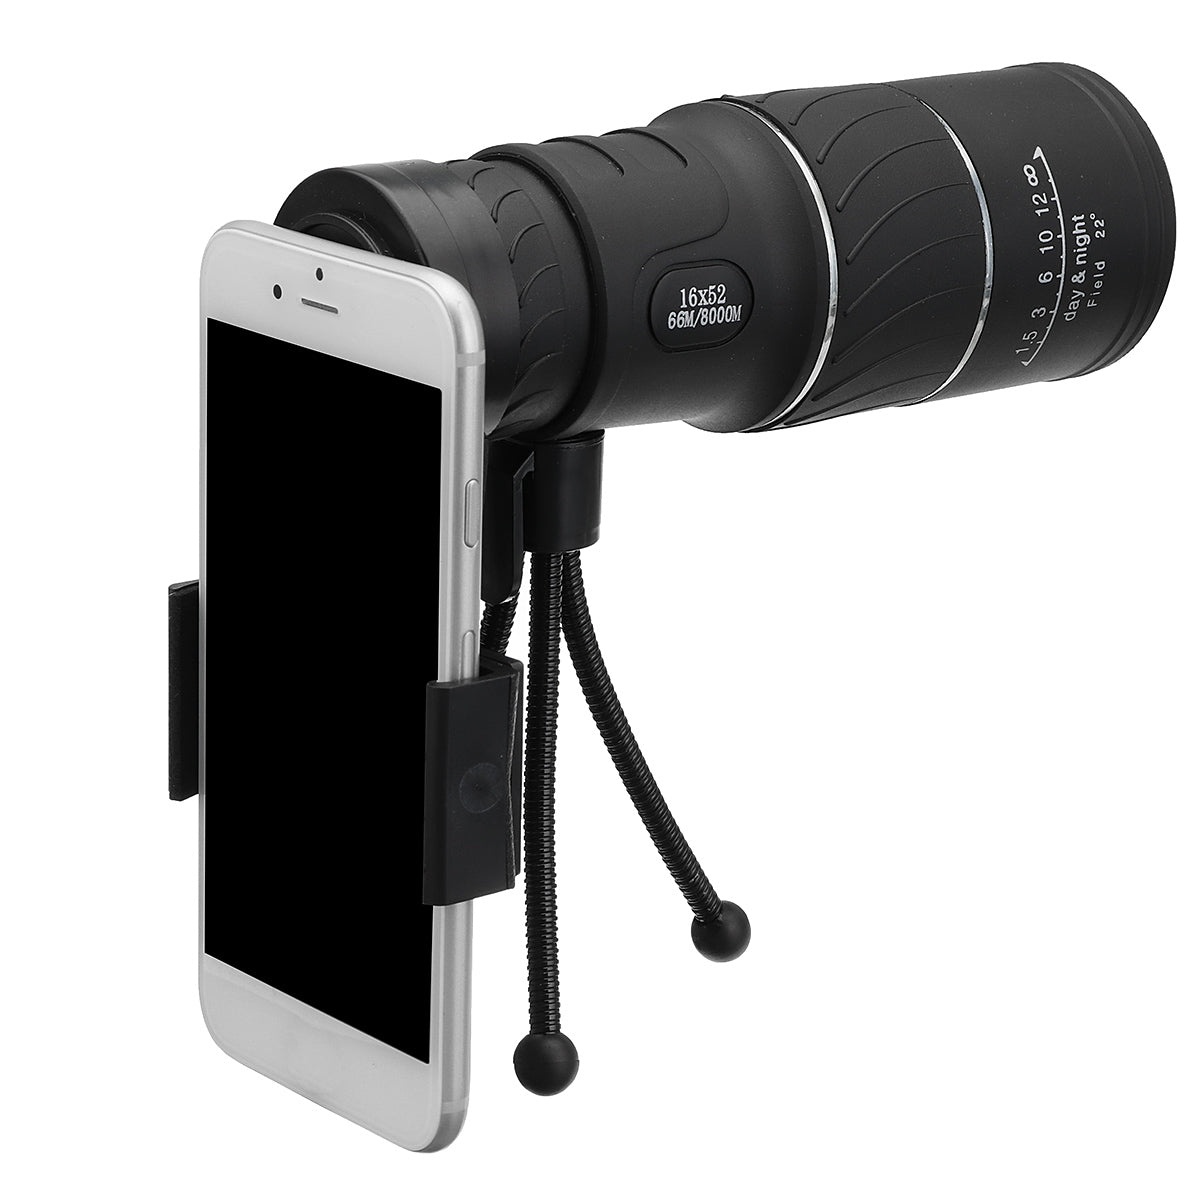
16 * 52 single-hole telescoop gadgets camera lens voor iphone xiaomi huawei
Kenmerken: -Super waterdicht -Grote objectieflens -Voor lichaam met magnesiumlegering -40 mm grote diameter -Waterdicht, schokbestendig en vochtbestendig - Eén hand bediening -Small formaat, gemakkelijk mee te nemen -Full-Broadband Green Film -Voor Swivel-oogmasker -verstelbare focus lengte, u kunt object of oculaire lens draaien volgens uw behoefte. -eenvoudig te bedienen, erg handig. - Geleverd met riem, gemakkelijk te dragen. - Geleverd met schoonmaakdoekje, lens schoonhouden. -Ideaal voor reizen, wandelen, kamperen, vogels kijken, etc. specificaties: Instrumentvergroting: 10 Kaliber: 60 mm Prisma-systeem: BAK4 Prisma Focussysteem: scherpstelling met één hand Waterbestendigheid: waterbestendig Diameter oculair: 20 mm Coating: dubbelzijdige full-band coating Kleur: zwart Verpakt inclusief: 1 x telescoop met één gat 1 x universele telefoonclip 1 x Slangstatief
Brand: 123Materialen.com
Category: Cameras & Optics > Camera & Optic Accessories > Optic Accessories